Super Mario All-Stars

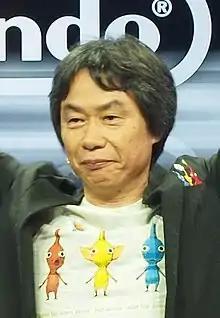
Shigeru Miyamoto in 2013

"Super Mario All-Stars" was developed by Nintendo Entertainment Analysis & Development, a former game development division of Japanese publisher Nintendo. It had the working title "Mario Extravaganza" as, according to Nintendo president Satoru Iwata, "It was a single game cartridge packed full of the first ten years of Nintendo's rich history."